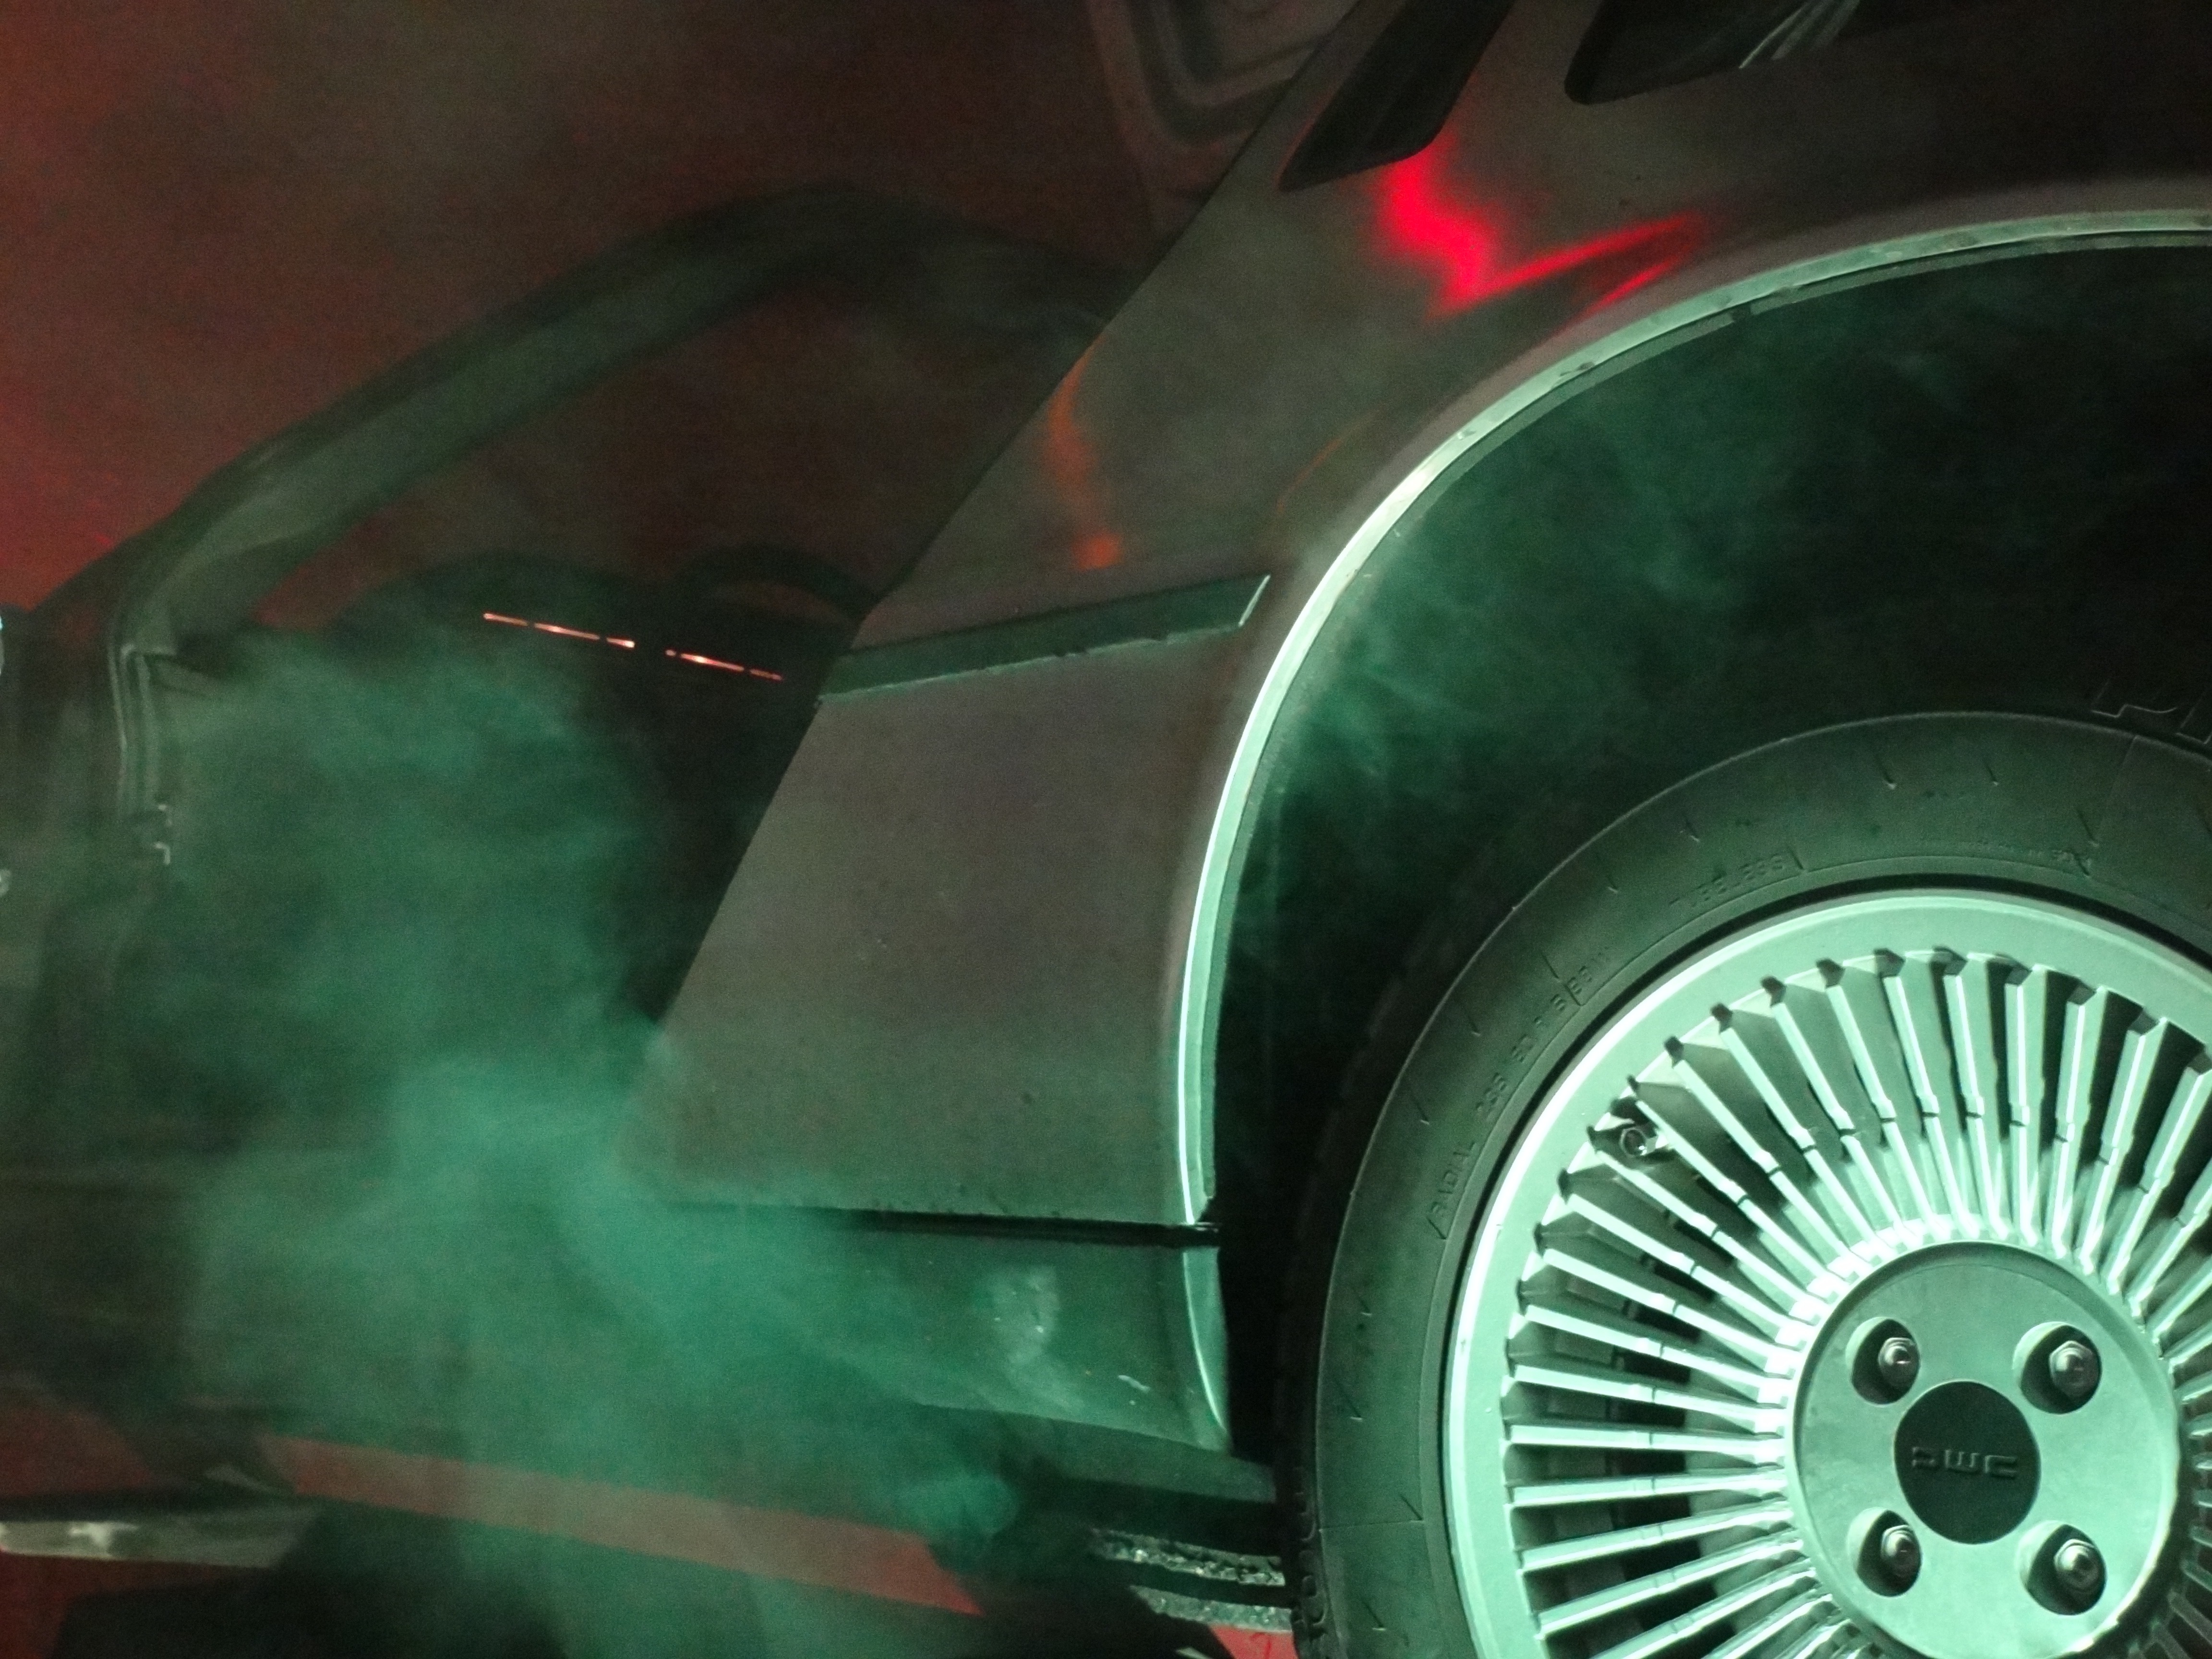
light, car, wheel, glass, vehicle, windshield, auto, tire, bumper, vehicles, auto part, automotive exterior, automotive tire, car wheels